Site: brandenburg
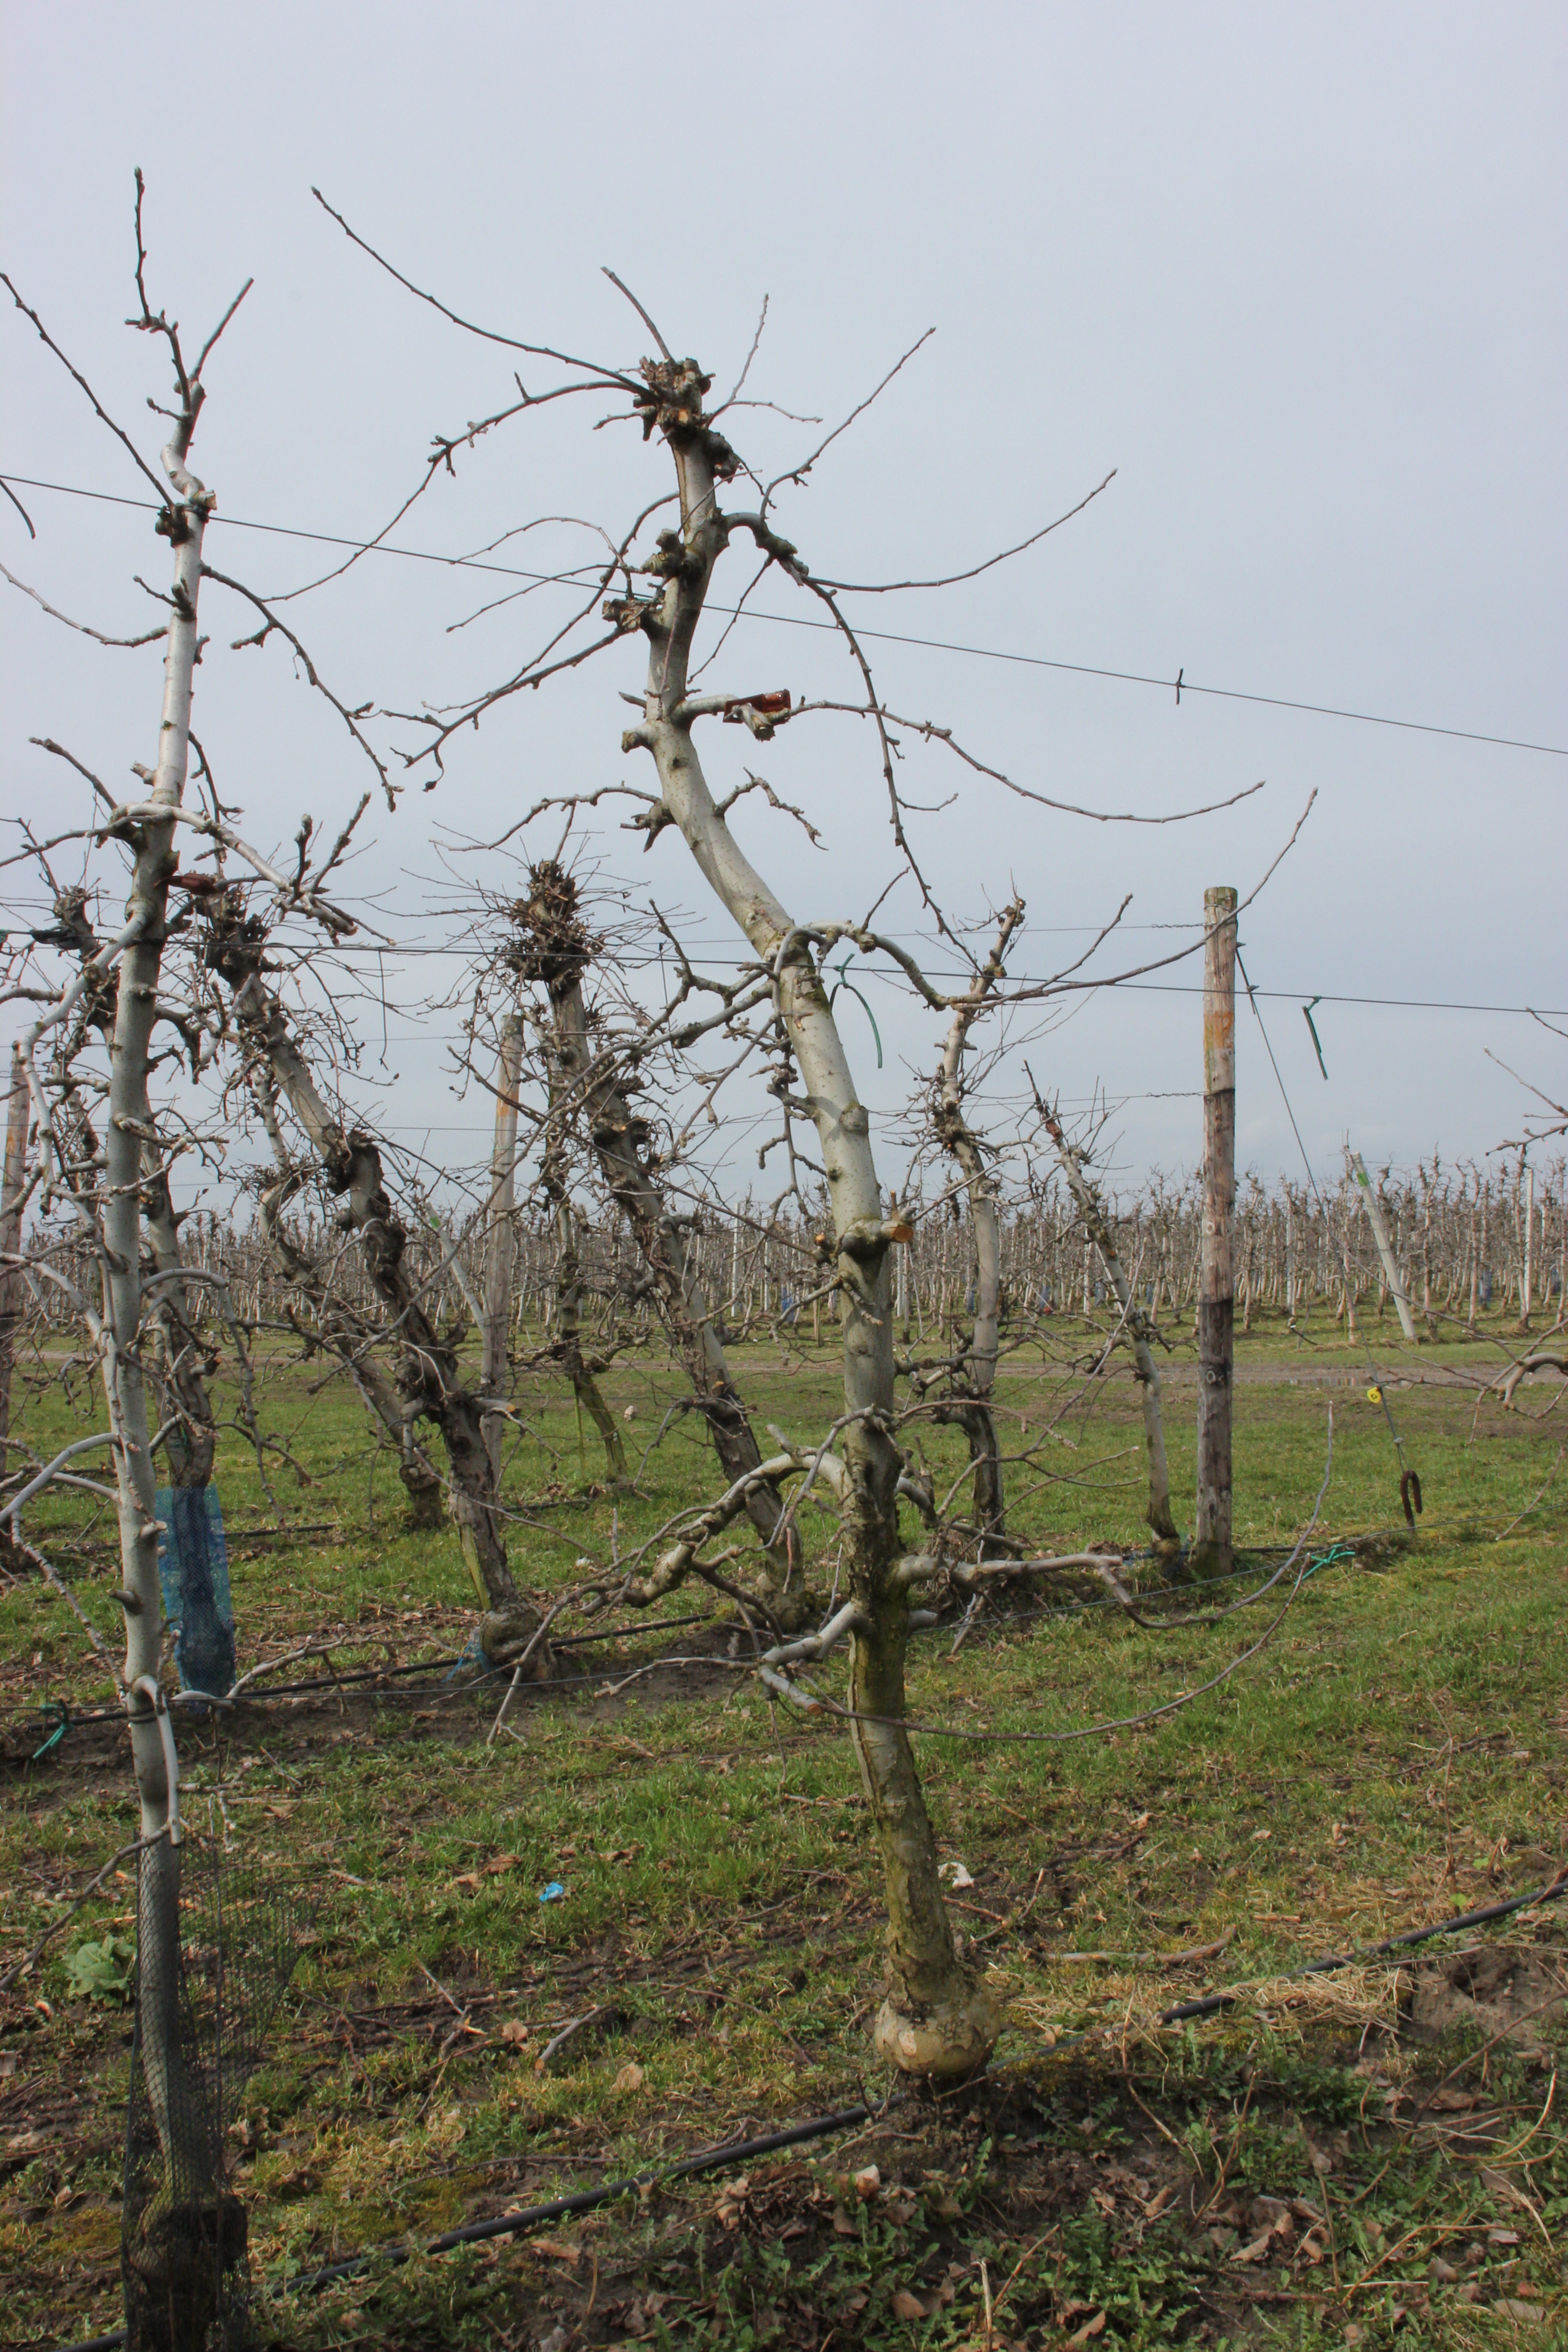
Growth stage (BBCH 01): Bud development